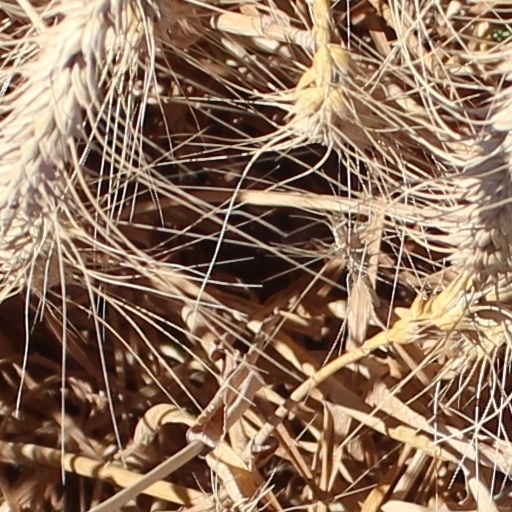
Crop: wheat